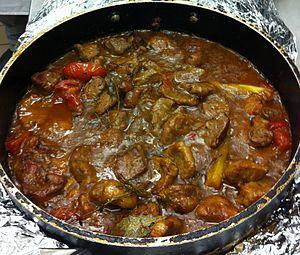
Un ragoût est un plat de viande, de légumes et de pommes de terre ou de légumineuses cuit à feu doux dans une sauce qui distingue le ragoût de la potée, cuite dans un bouillon. De plus, la potée utilise souvent des salaisons, tandis que le ragoût a recours le plus souvent à de la viande fraîche qui conditionne sa cuisson. La préparation en ragoût peut également s'appliquer à des recettes végétariennes, comme le ragoût de soja ou la ratatouille.
Le navarin, ou ragoût d'agneau, est un plat fait à base d'épaule d'agneau et de légumes.